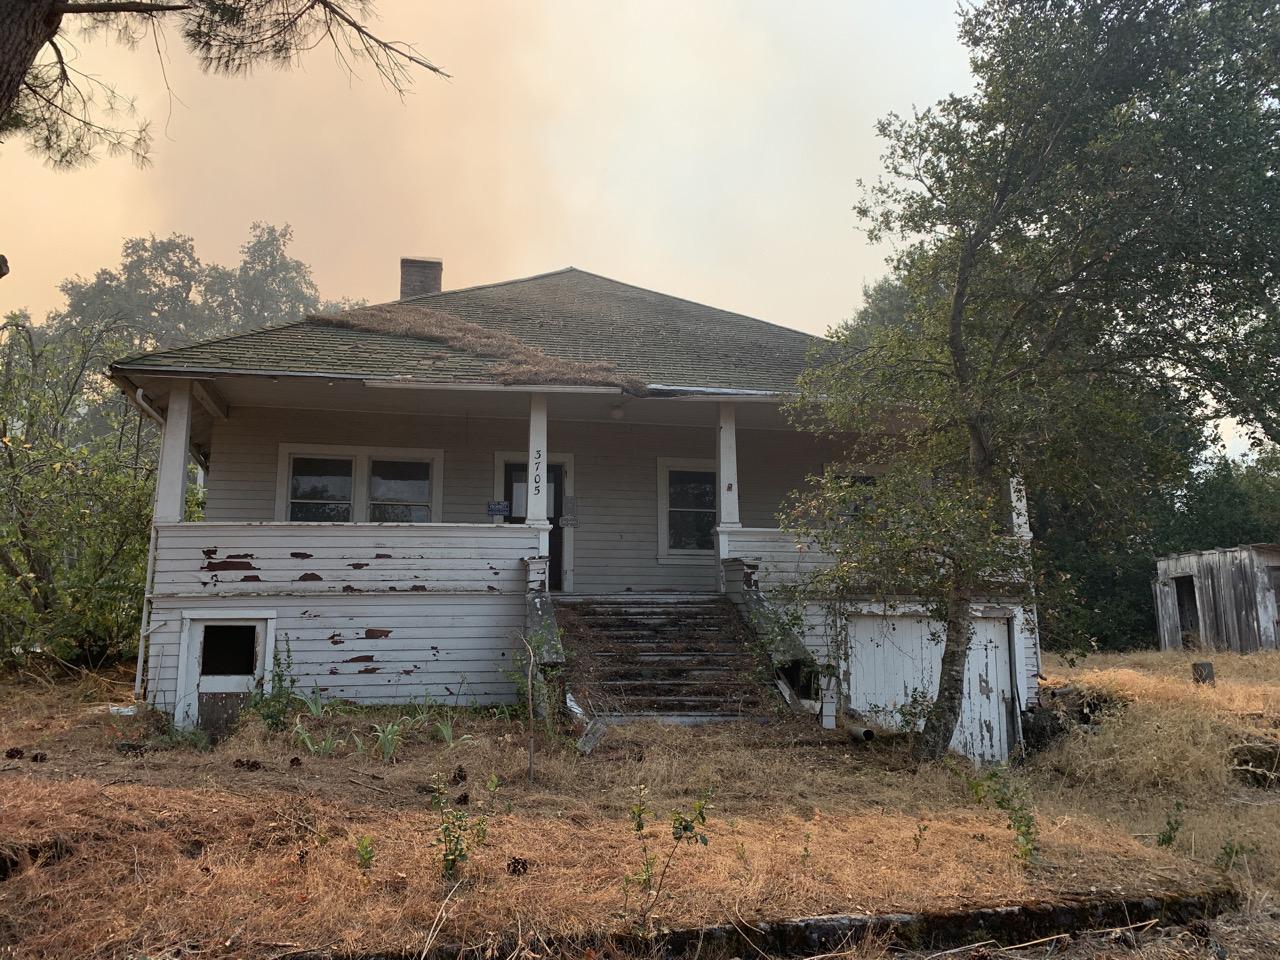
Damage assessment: no_damage